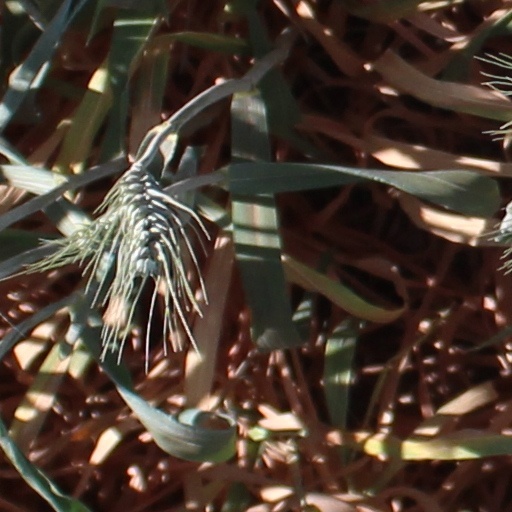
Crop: wheat